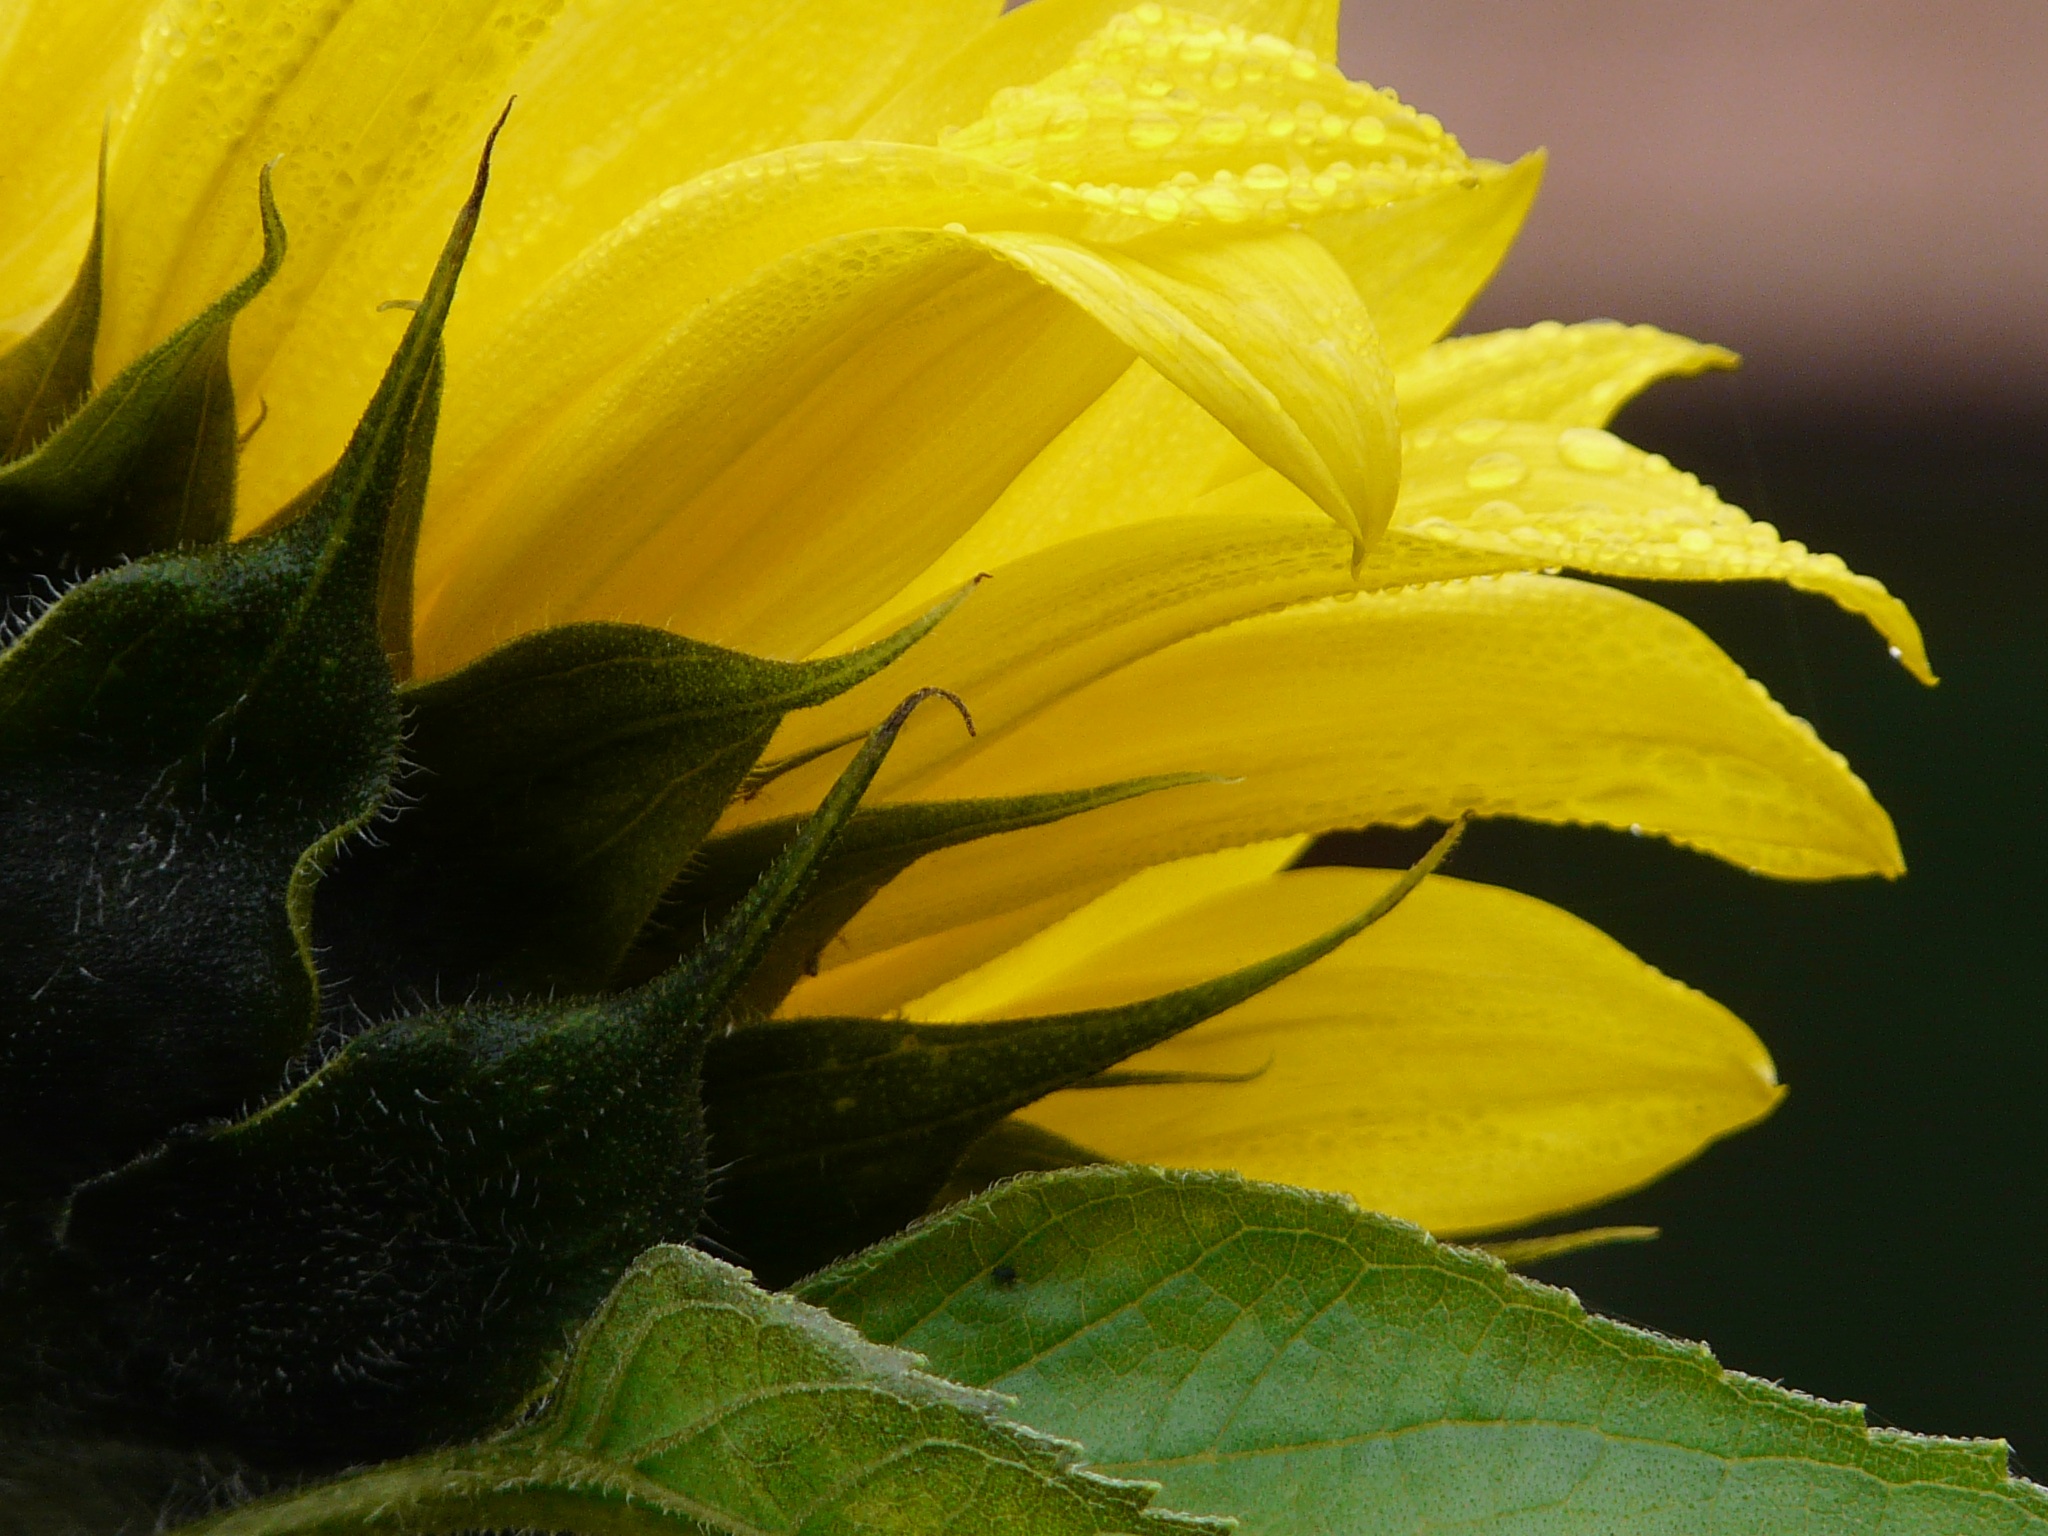
nature, drop, plant, photography, sunlight, leaf, flower, petal, green, botany, yellow, flora, sunflower, wildflower, close up, sheet, petals, detail, macro photography, flowering plant, daisy family, flower of sunflower, plant stem, land plant